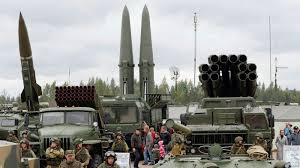
Label: Self Propelled Artillery